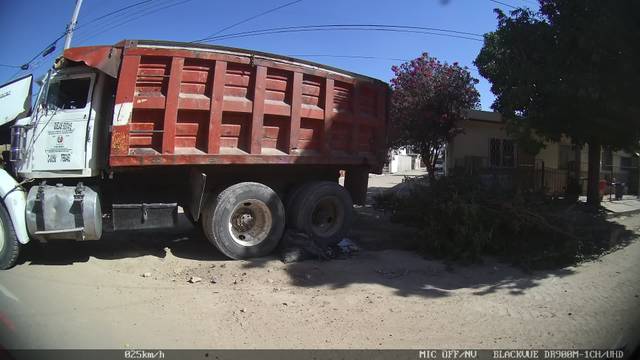
Region: Mexico
Coordinates: 25.522, -103.434